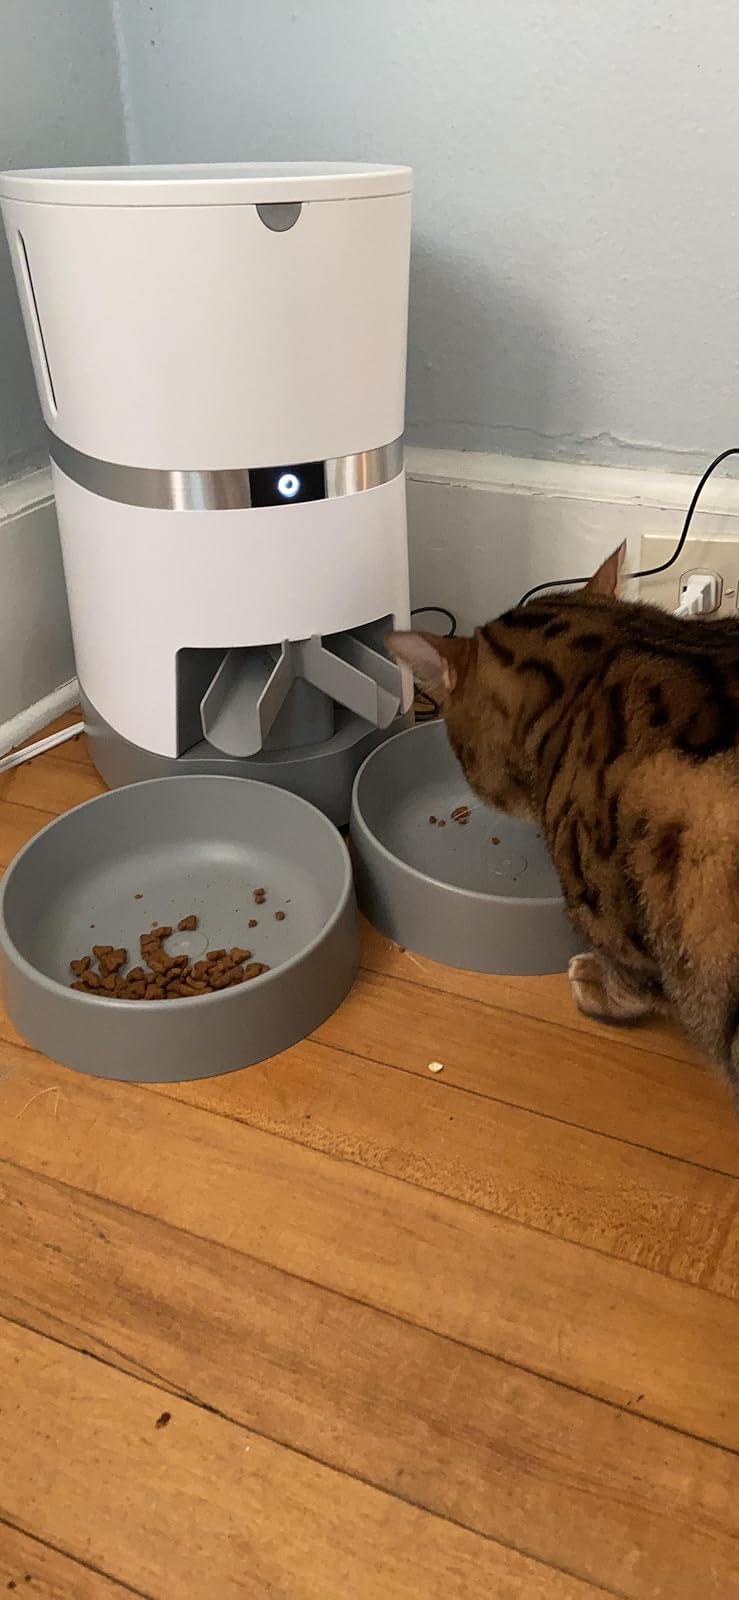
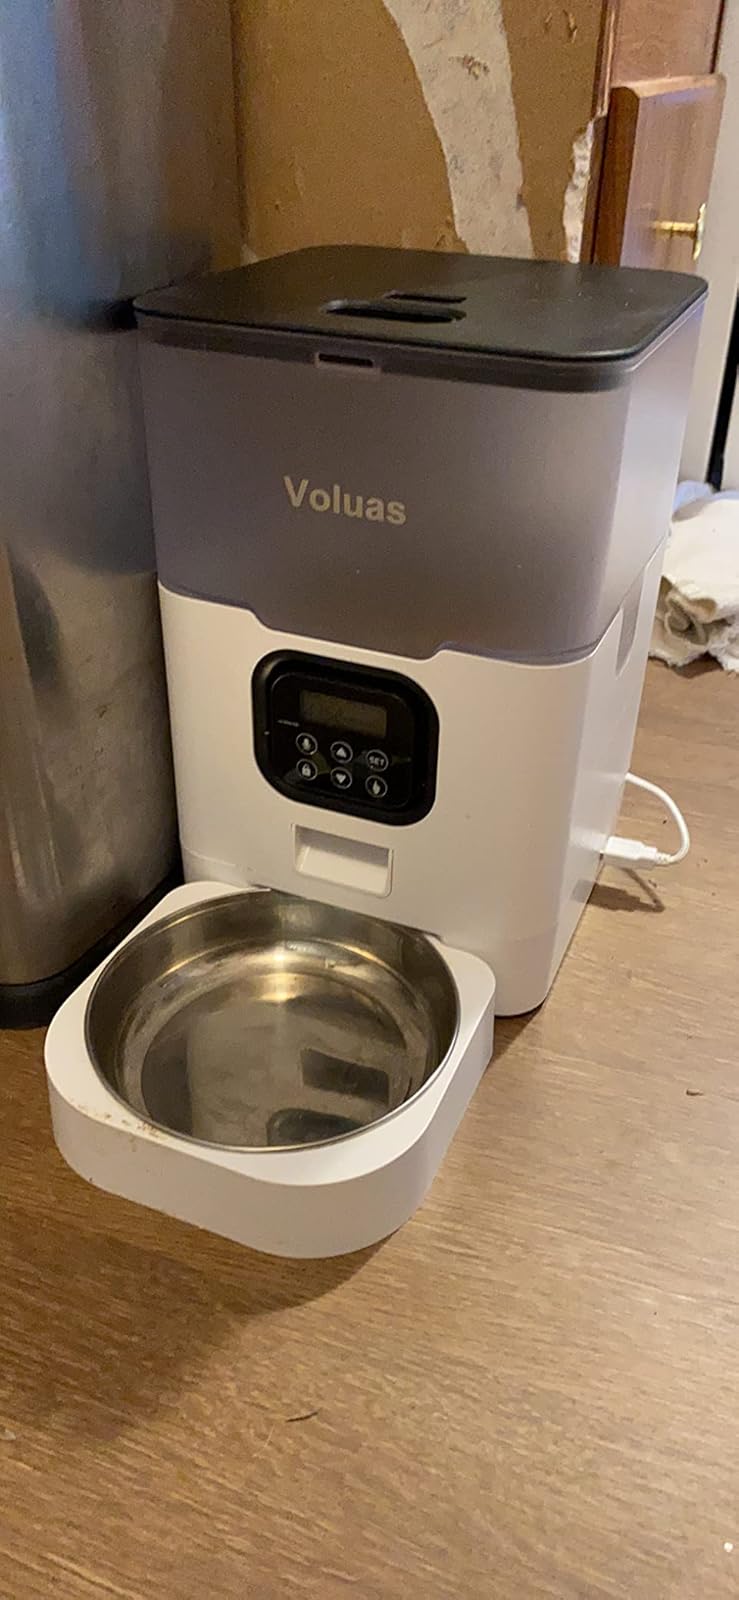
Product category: items_feeder
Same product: no